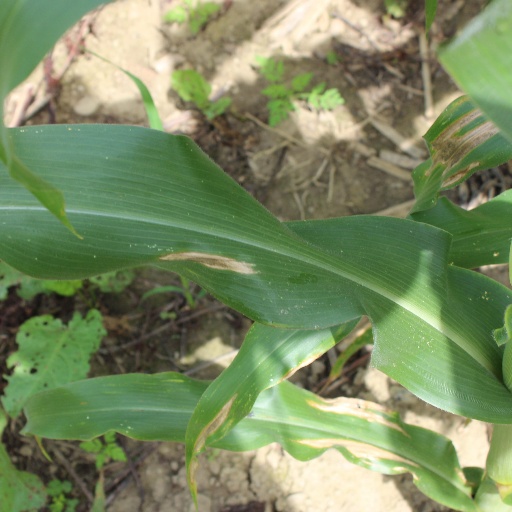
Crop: maize; corn